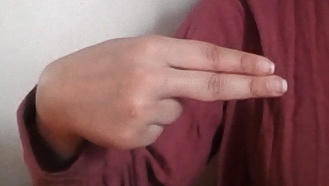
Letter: ain